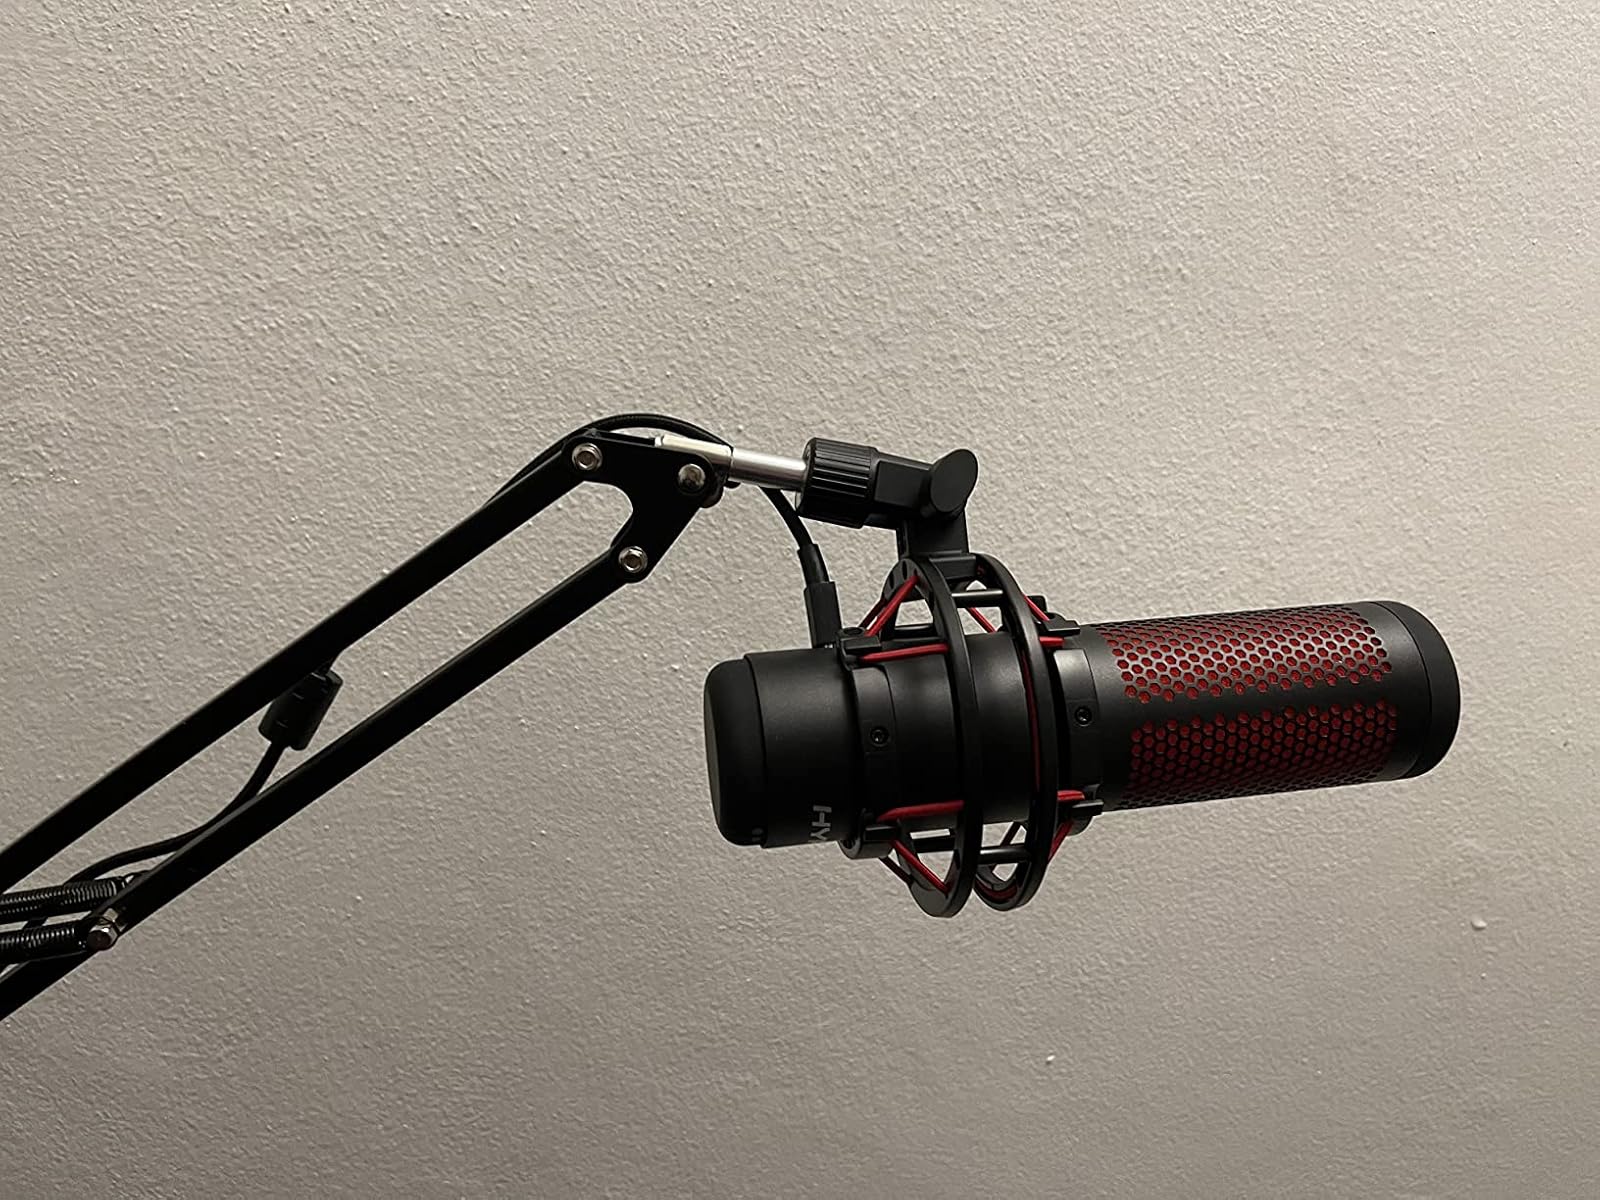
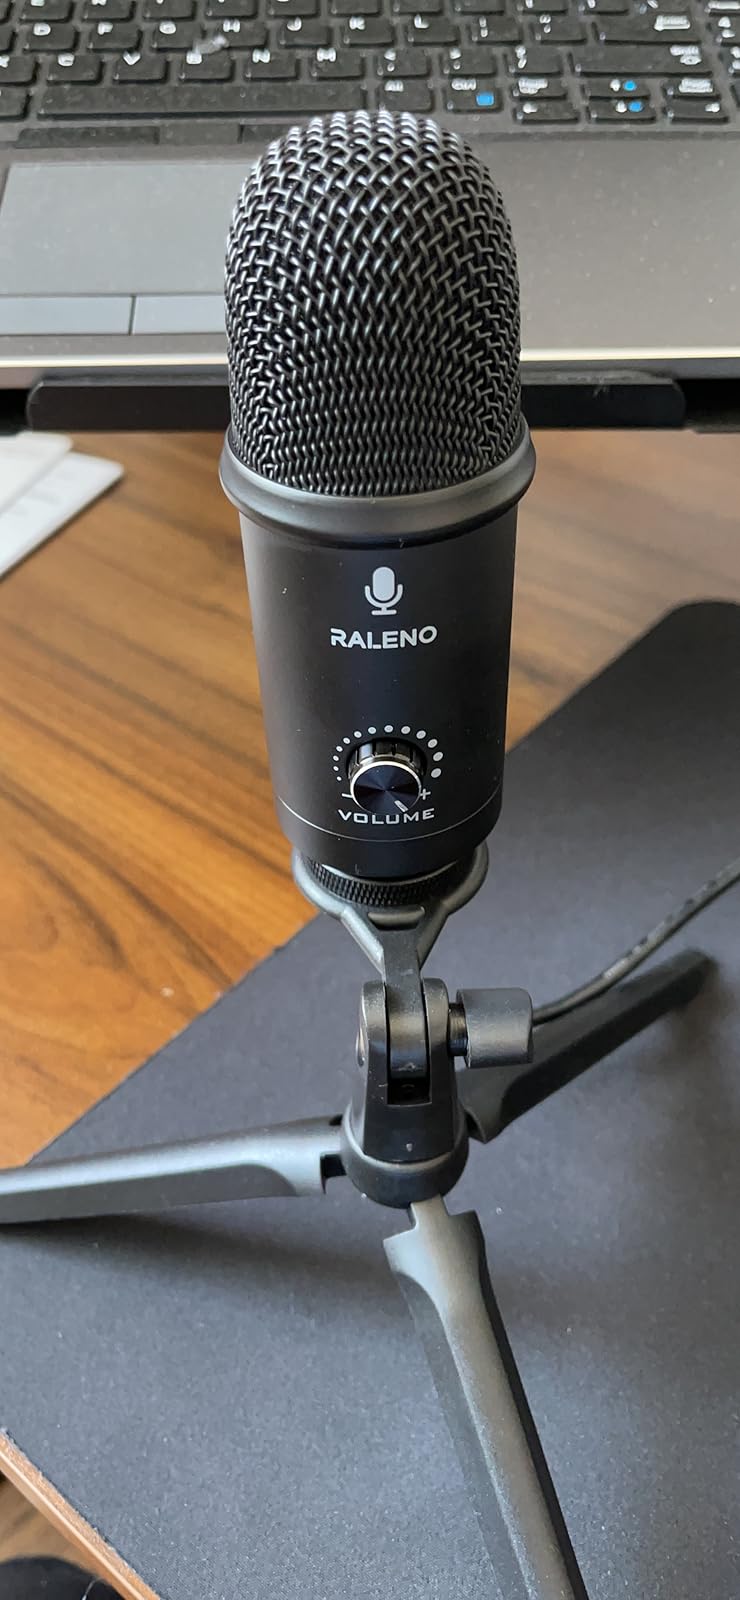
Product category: microphone
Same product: no